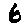
Label: 6